Great Bend Municipal Airport

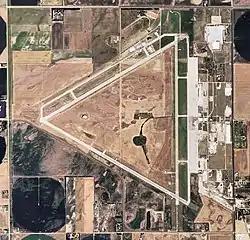
USGS 2006 orthophoto

Great Bend Municipal Airport is five miles west of Great Bend, in Barton County, Kansas. It is used for general aviation and formerly saw one airline, subsidized by the Essential Air Service program.